Mikoyan MiG-33

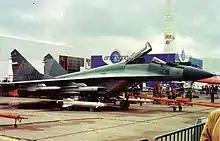

MiG-33 was the development designation of the aircraft that was eventually delivered as the MiG-29. Certain variants of the MiG-29 were designated MiG-33.